Tachanka

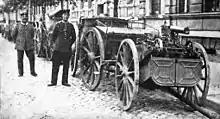

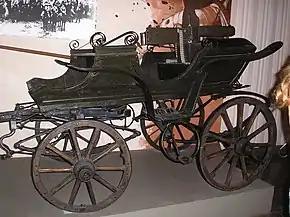
Tachanka armed with a PM M1910 in the Huliaipole museum

A tachanka (Russian and ) was a horse-drawn cart (such as charabanc) or an open wagon with a heavy machine gun mounted on the rear side. A tachanka could be pulled by two to four mules and required a crew of two or three (one driver and a machine gun crew).